Newport Reading Room

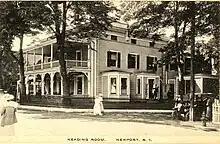
Reading Room, ca. 1910

The Newport Reading Room (also known as The Reading Room), founded in 1854, is a gentlemen's club located on Bellevue Avenue in Newport, Rhode Island, USA. Its primary building features an actual book reading room. The Spouting Rock Beach Association, which owns the famed Bailey's Beach, has been reported to own the building. However this claim, according to the club's leadership, is incorrect.